Texas Department of Criminal Justice

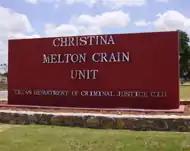
The Christina Crain Unit in Gatesville is the largest TDCJ unit housing women.

The Correctional Institutions Division has eight main facilities, including five prisons and three state jails, that house women; Five of the women's units, including four prisons and one state jail, are in the City of Gatesville. Renaud said that female prisoners in the TDCJ generally "undergo the same tribulations, are affected by the same policies, must adhere to the same regulations, and are treated the same by TDCJ staff."